Andrelândia

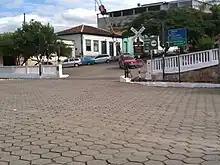
Level crossing in the City Center

As the city does not have an abundance of rivers, it does not have much tradition in waterway transport. The closest airport to Andrelândia is Major-Brigadeiro Doorgal Borges, located in Barbacena, 121 km away from the city. The municipal fleet in the year 2009 was 2,414 vehicles, being 1,648 cars, 120 trucks, four tractor trucks, 198 pickup trucks, 26 minibuses, 378 motorcycles, twenty-four scooters and sixteen buses.